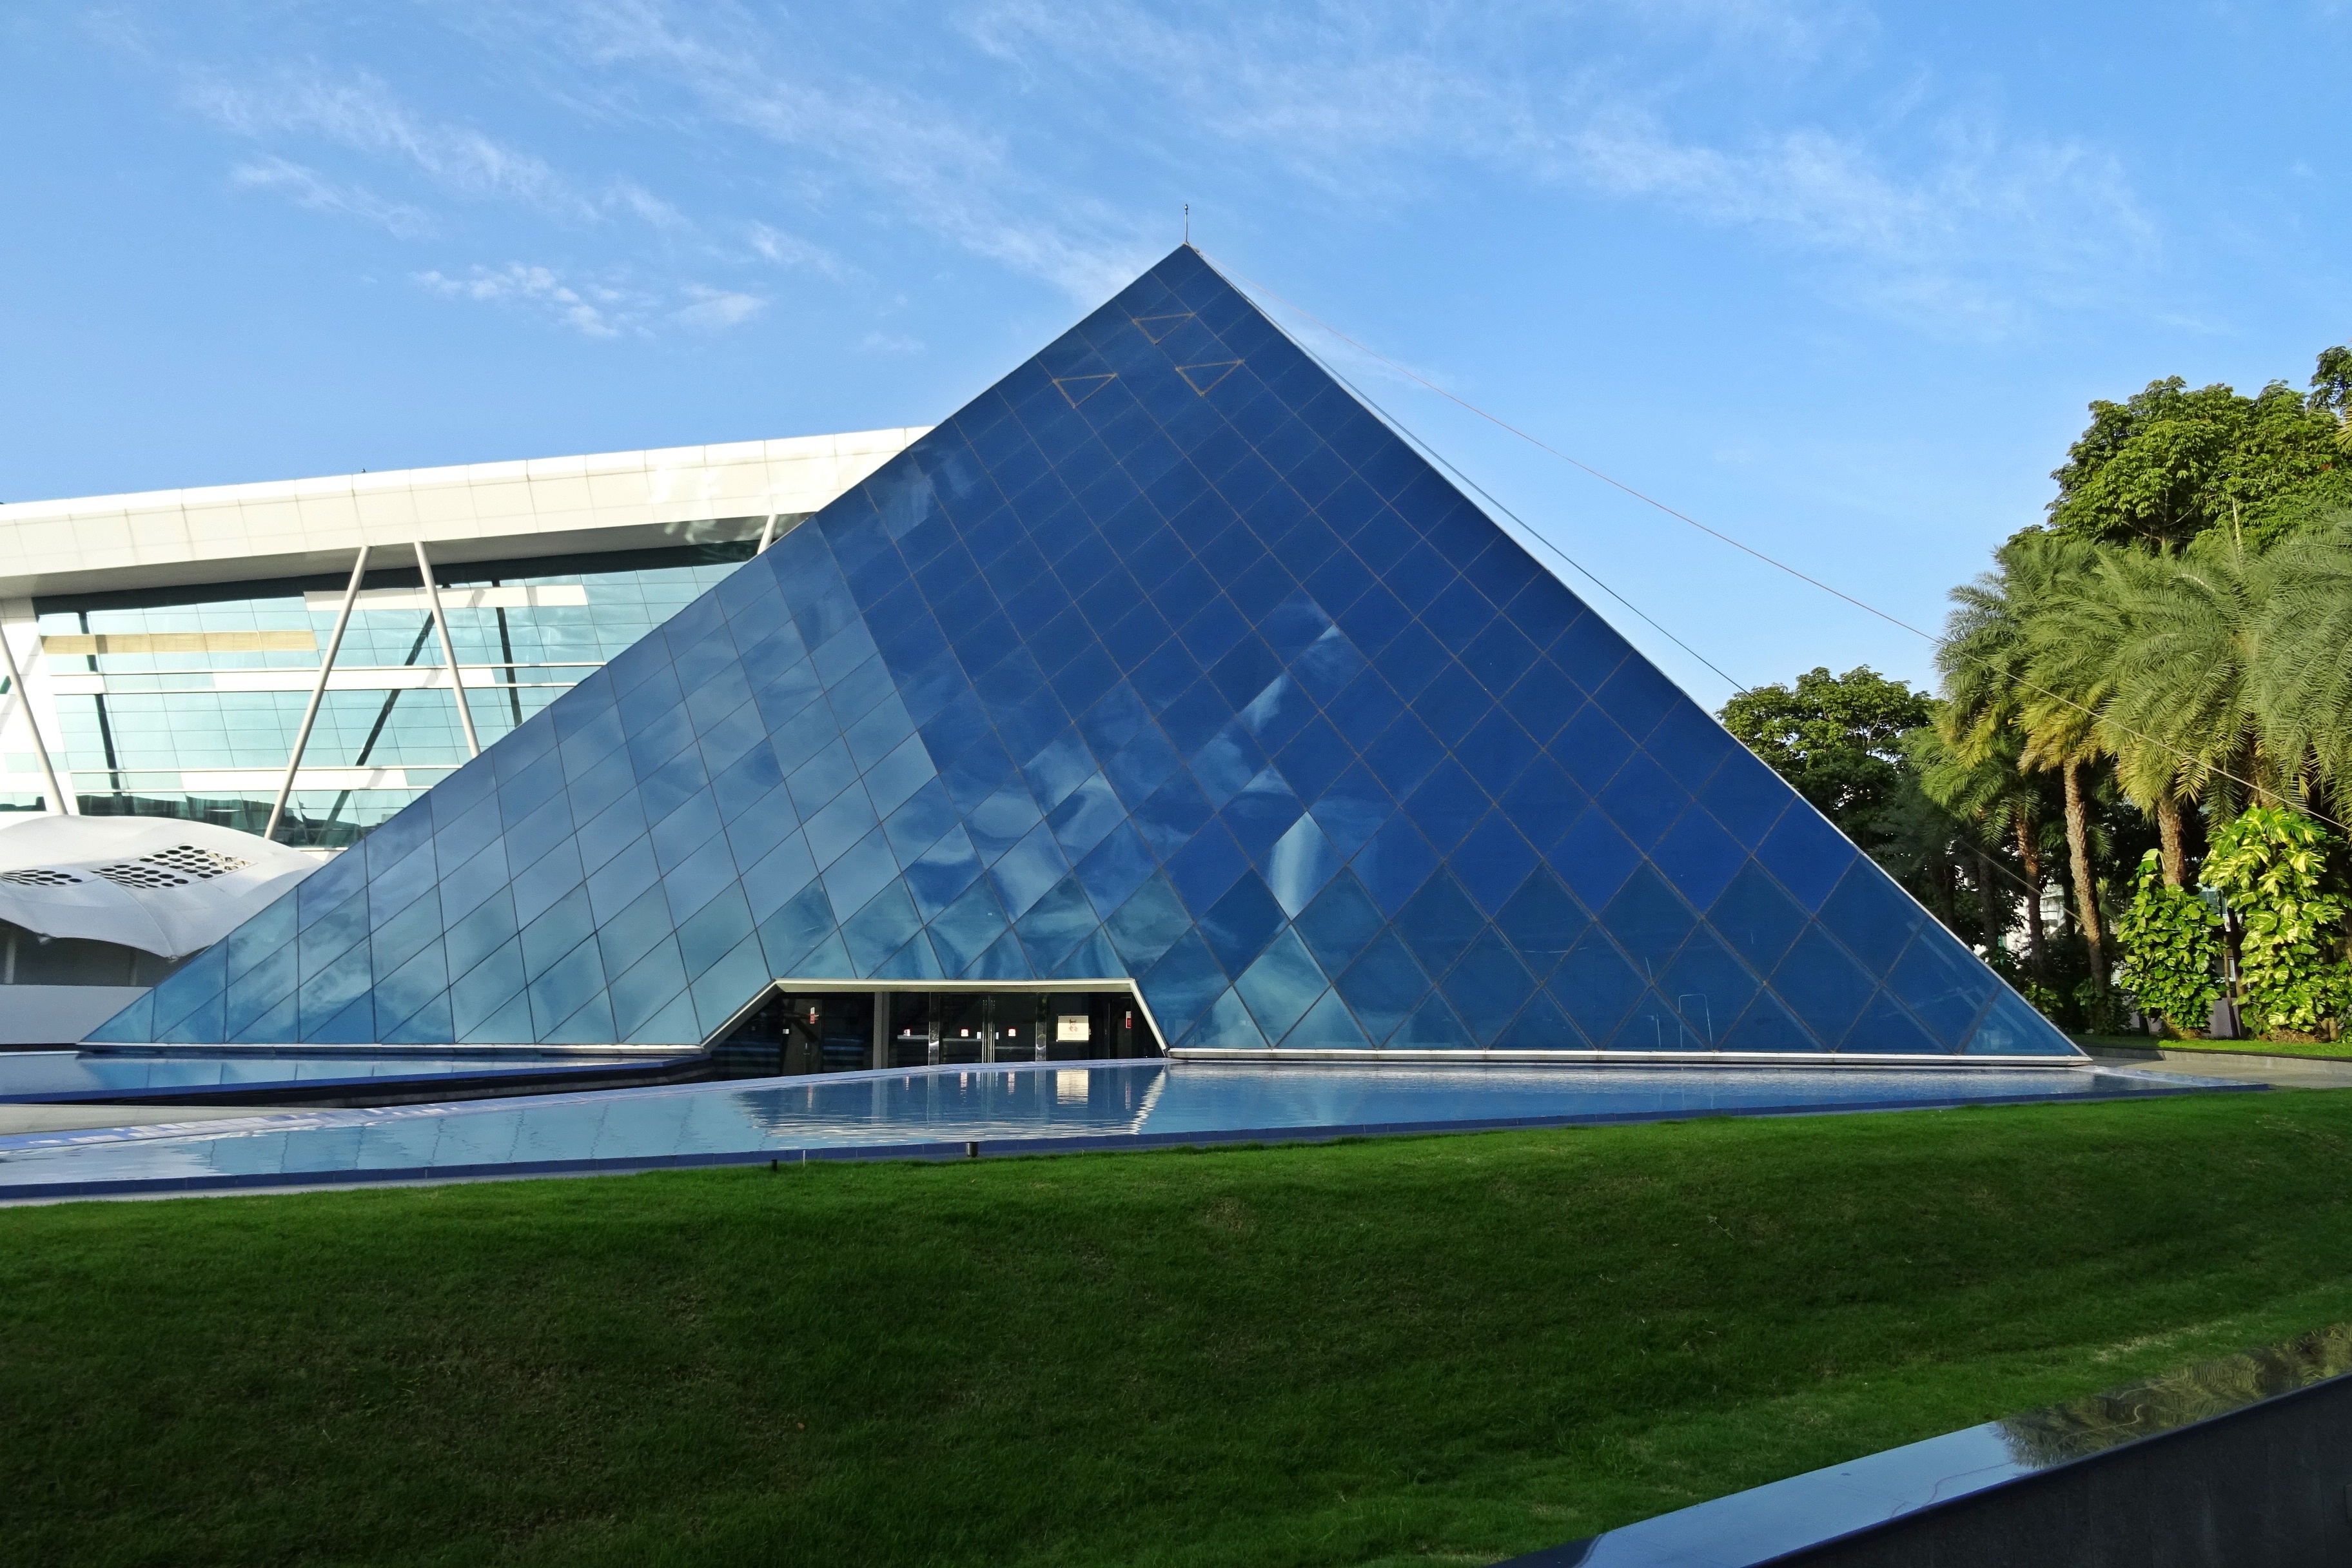
architecture, structure, roof, building, monument, pyramid, corporate, office, facade, exterior, business, modern, stadium, pavilion, india, bengaluru, bangalore, contemporary, headquarters, karnataka, daylighting, infosys